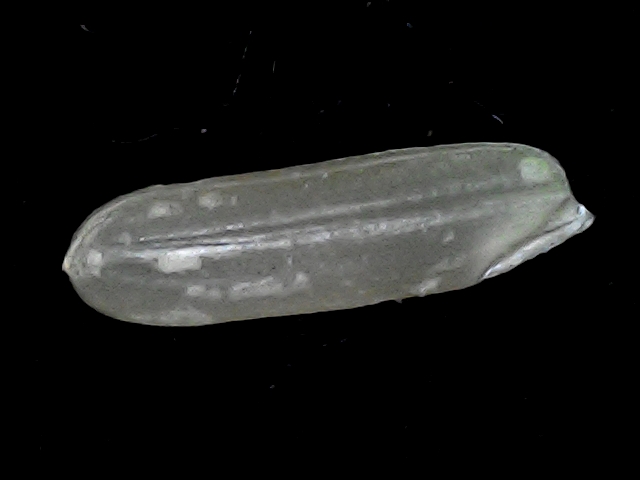
Rice variety: BD57